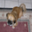
Label: dog